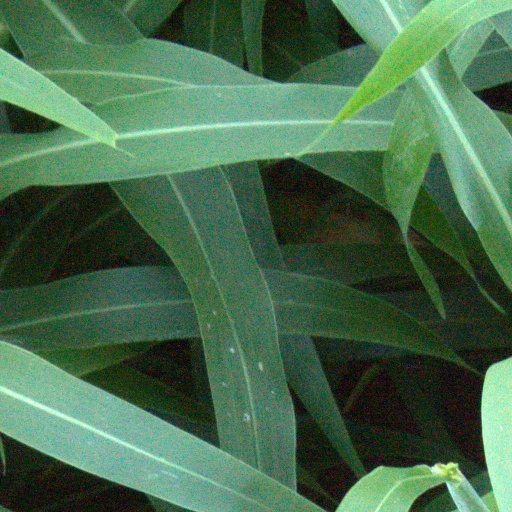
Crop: sorghum